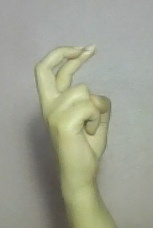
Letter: zay